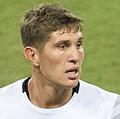
Age: 20